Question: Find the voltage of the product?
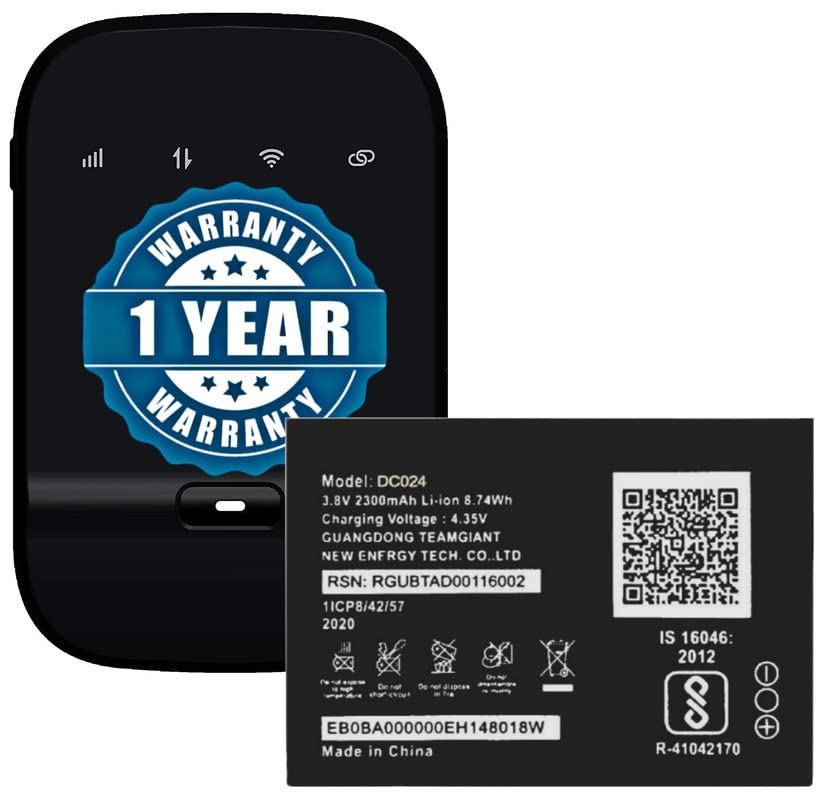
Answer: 3.8 volt